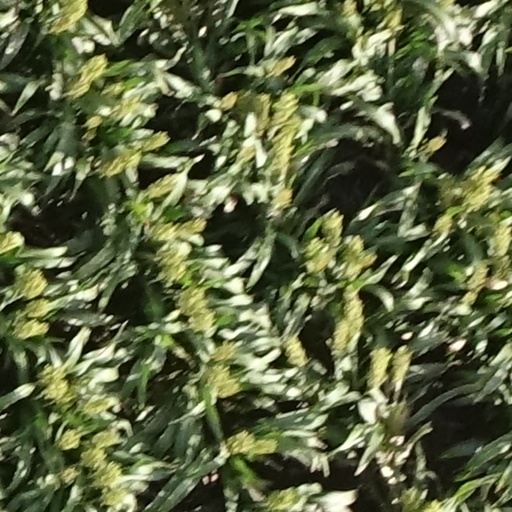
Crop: sorghum